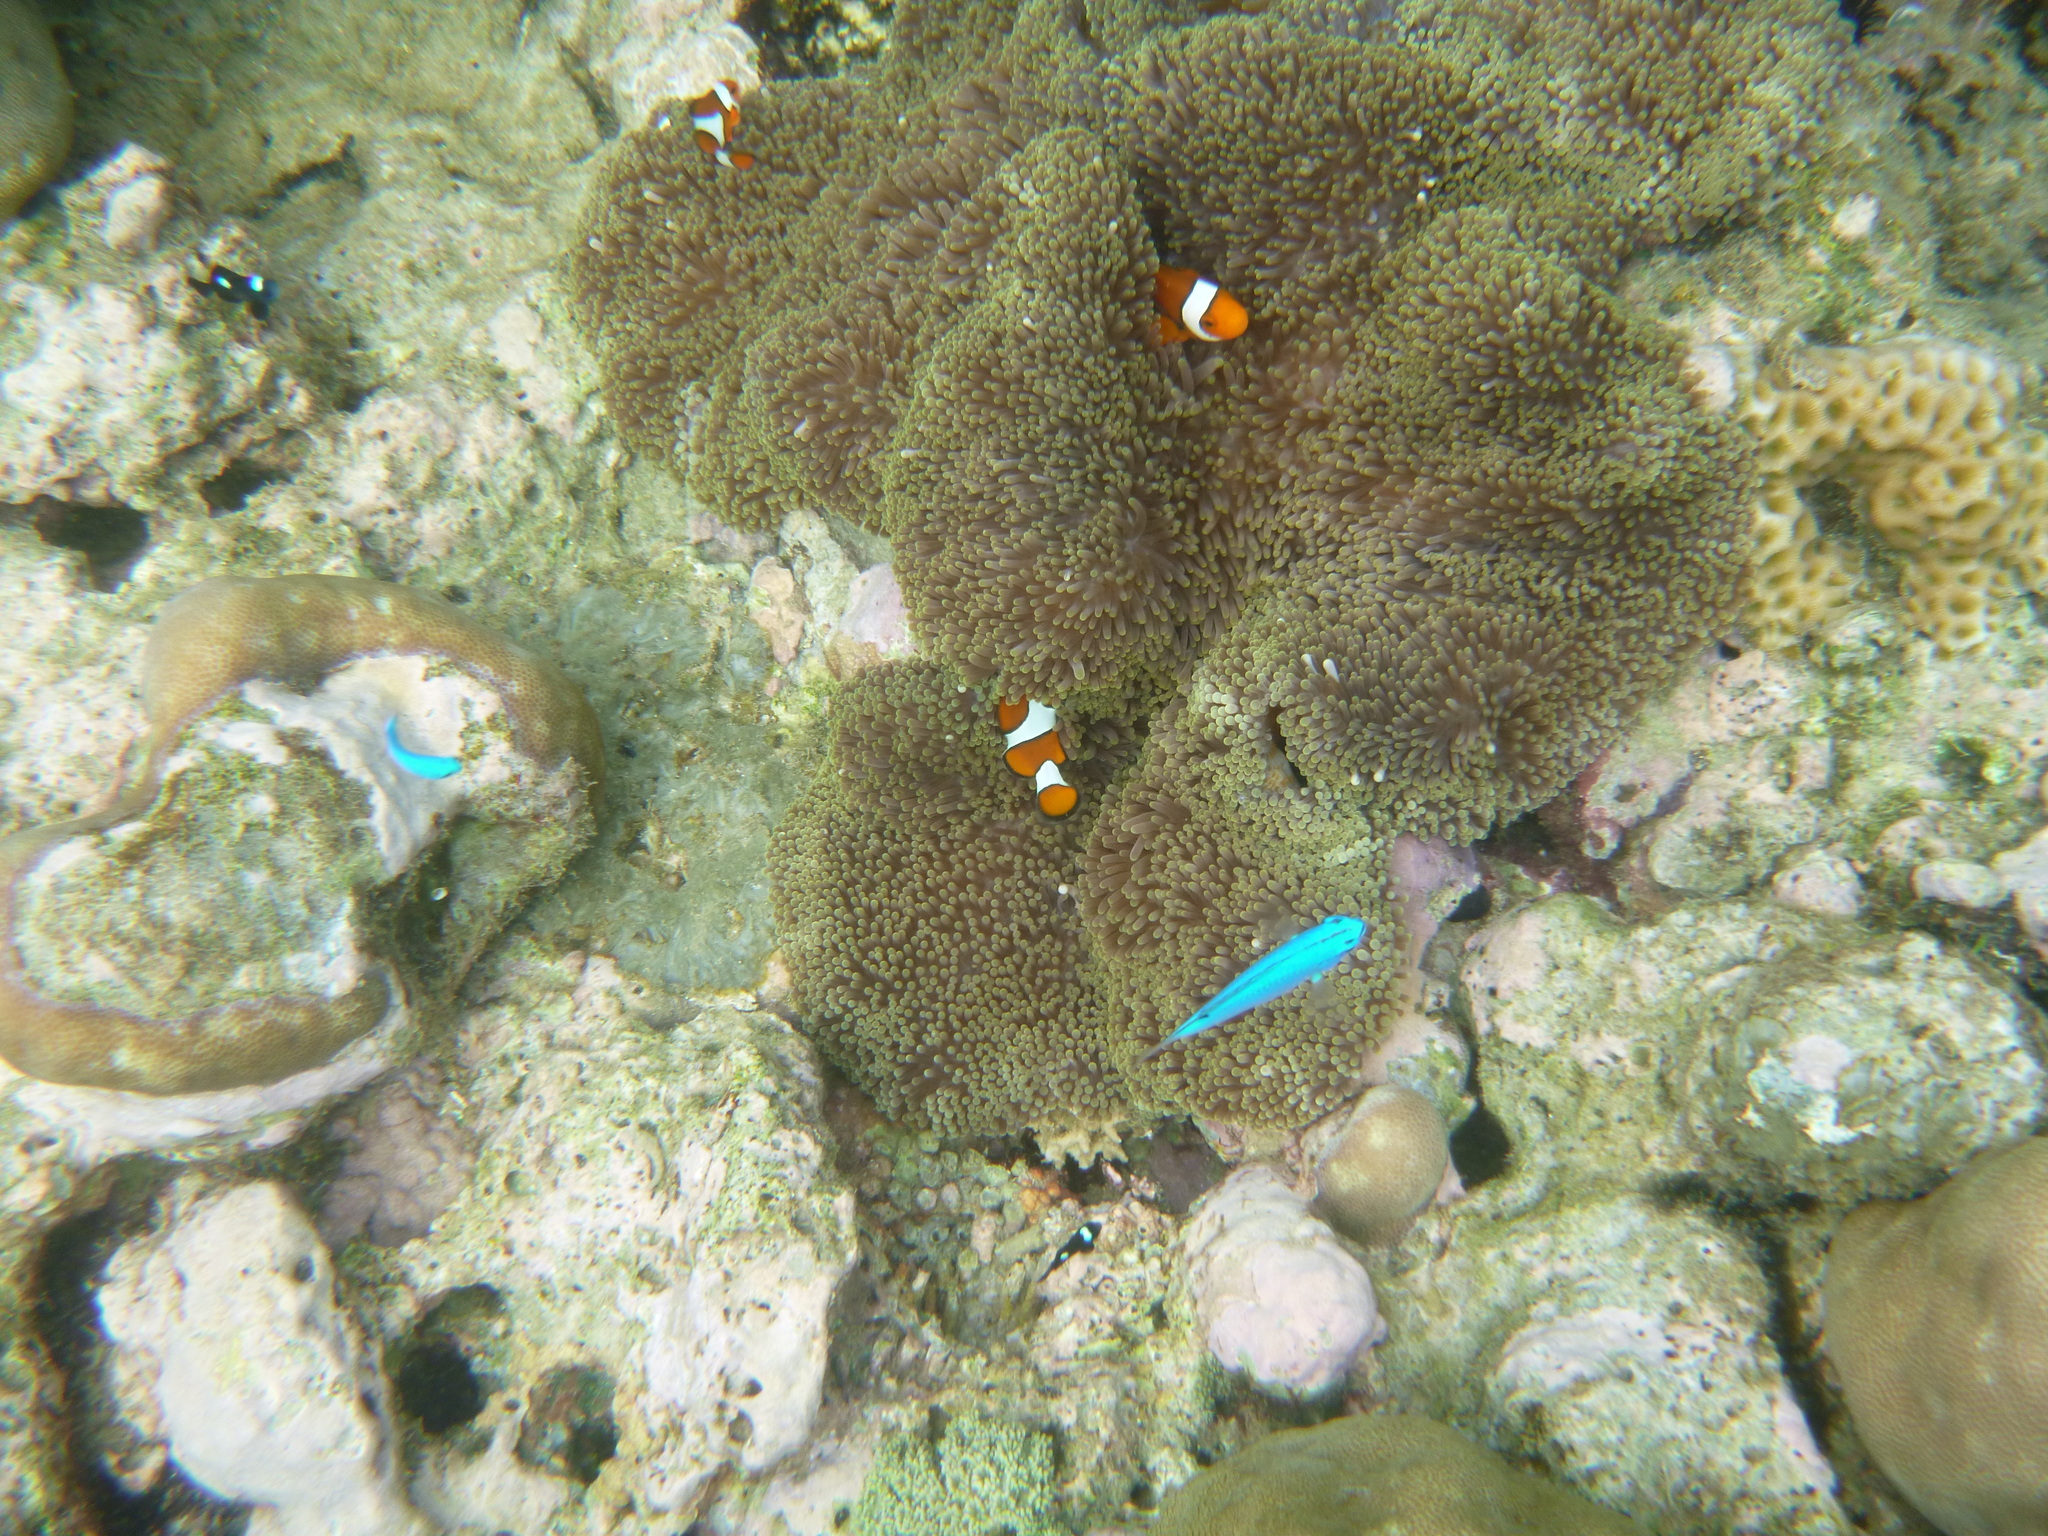
Amphiprion ocellaris (Ocellaris Anemonefish)